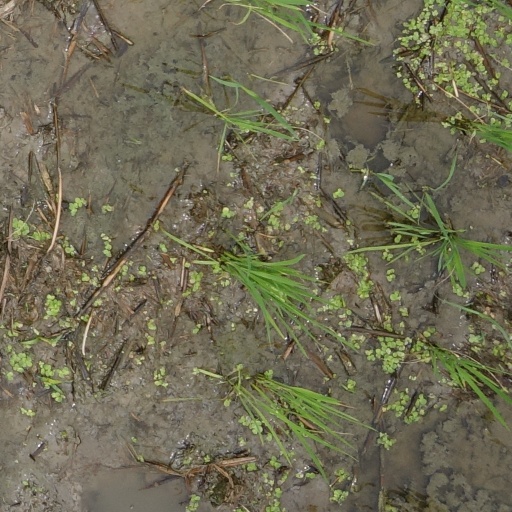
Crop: rice